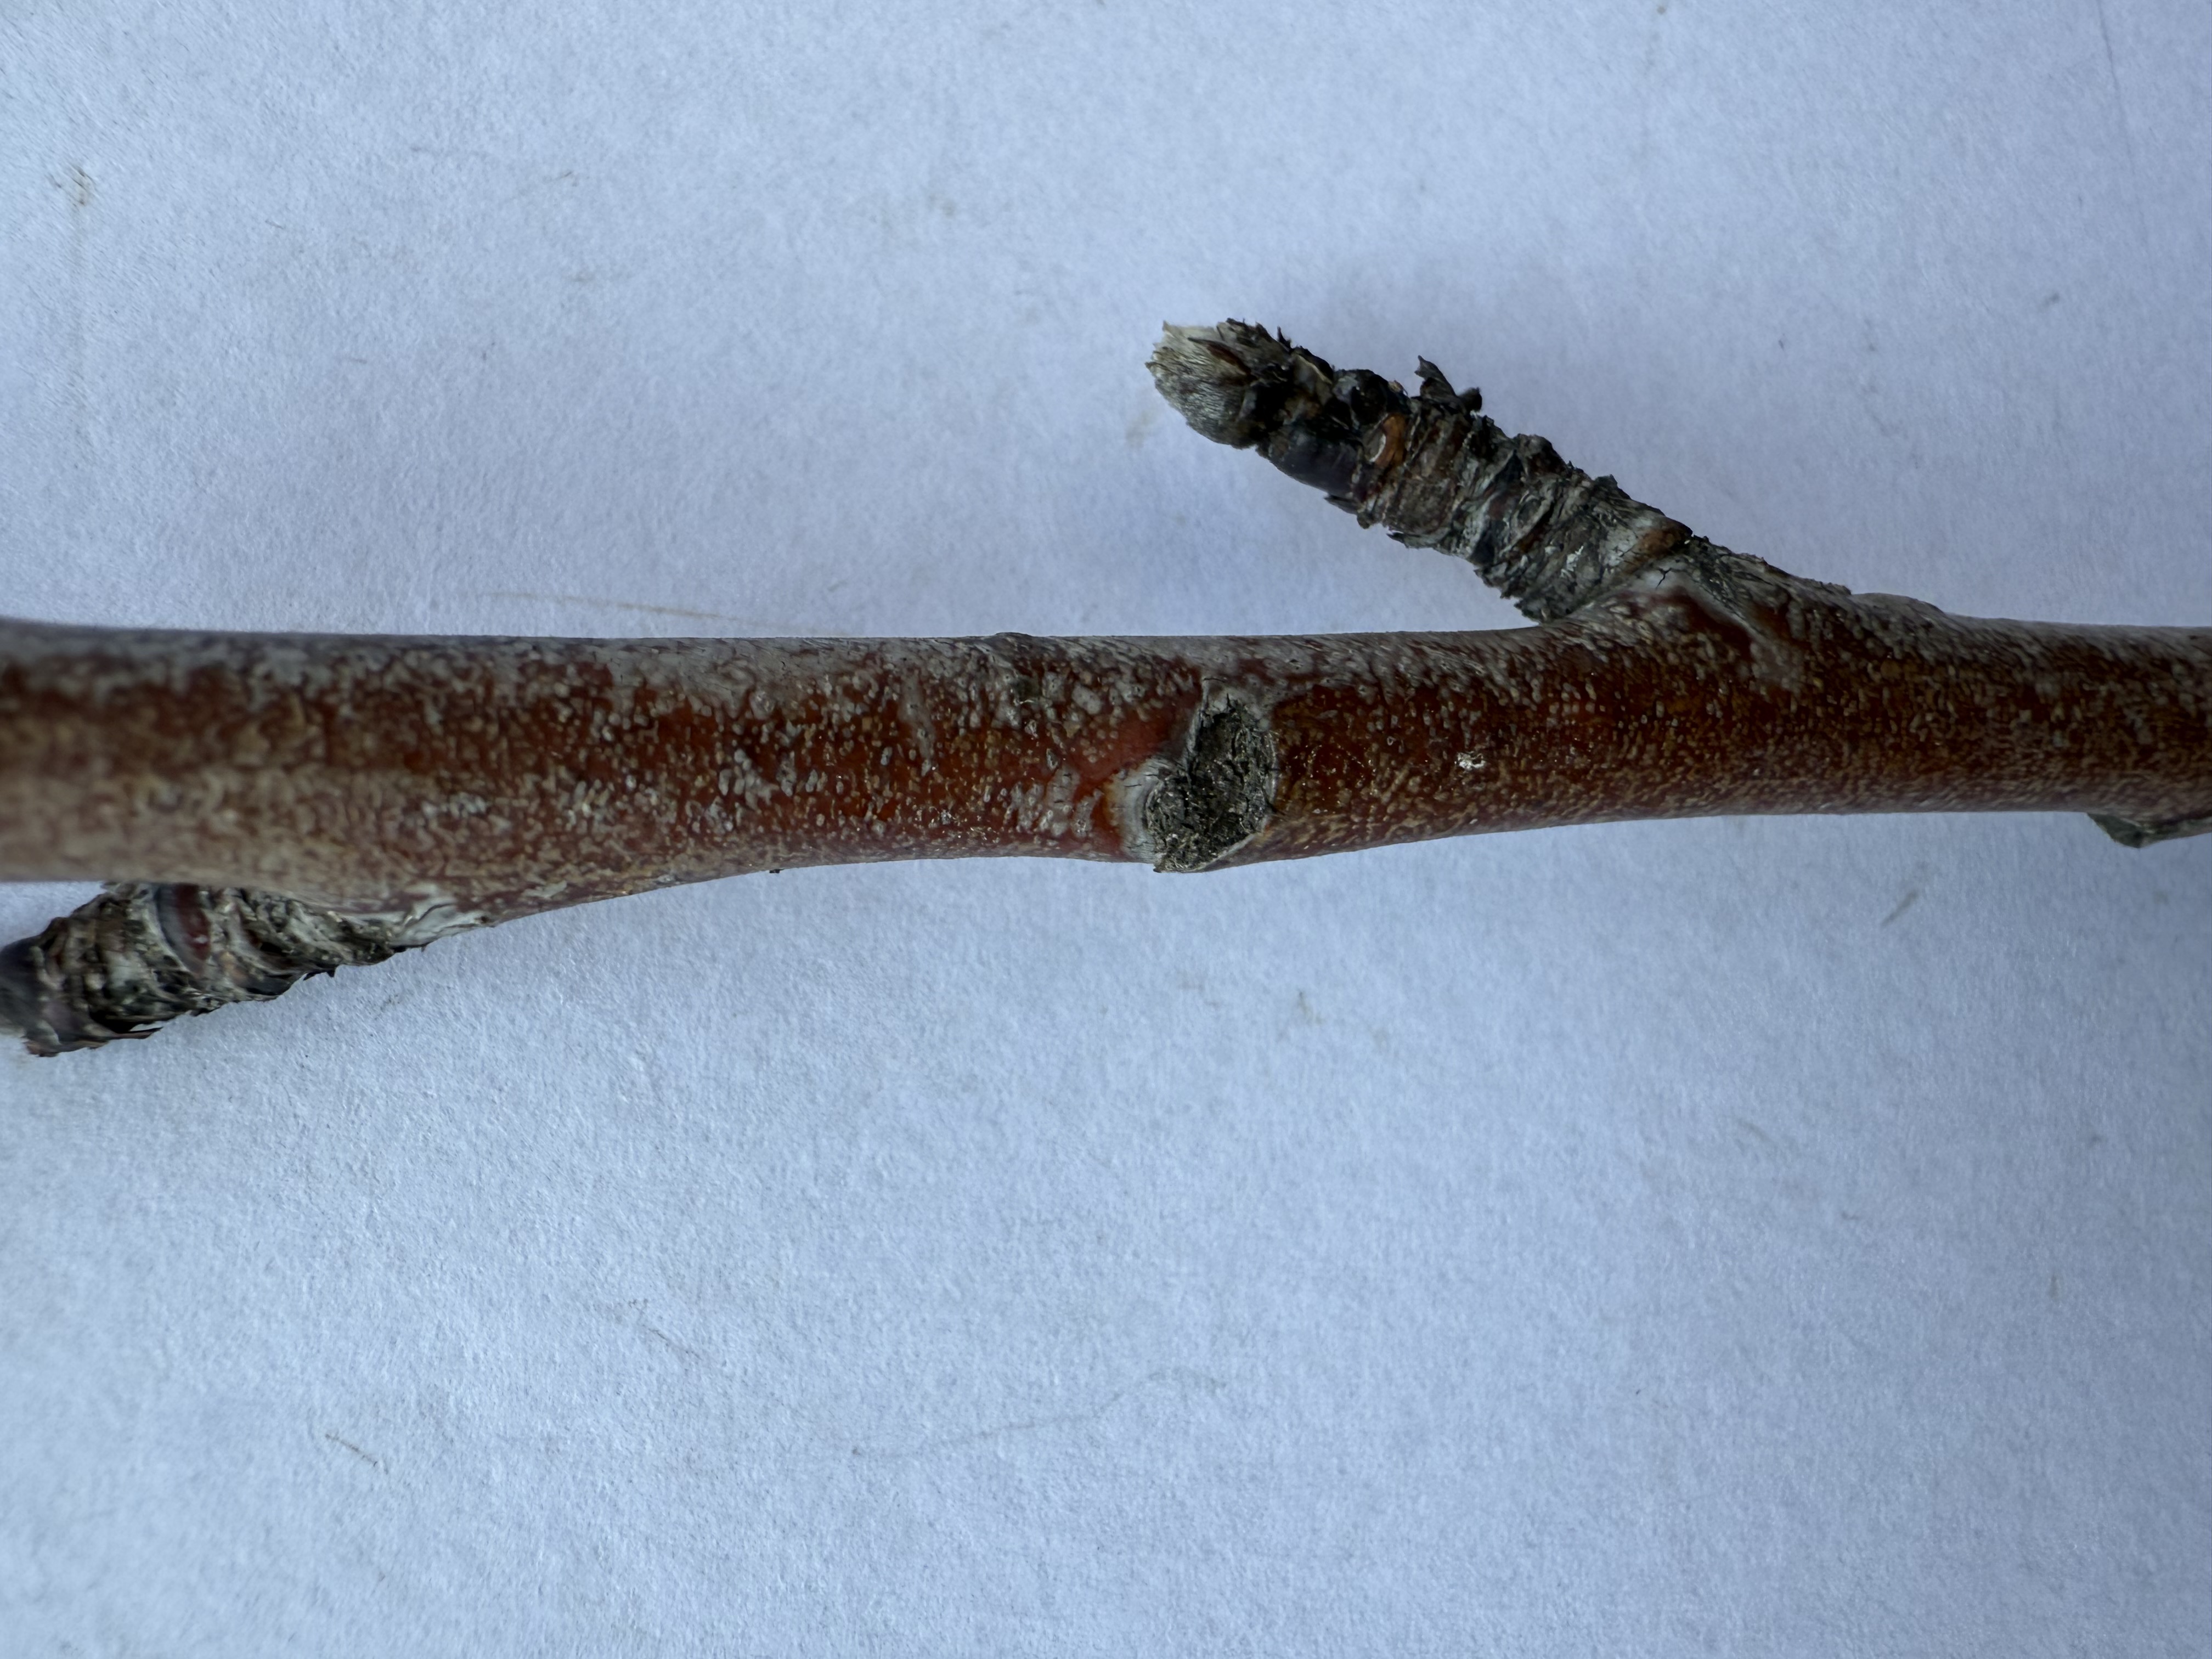
Variety: Red Haven Peach